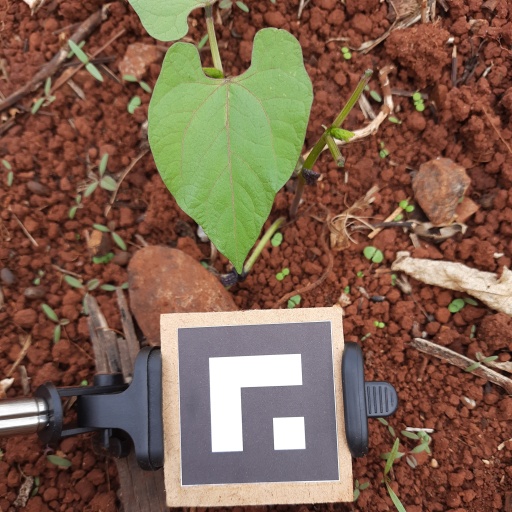
Observations: flat surface, no eating holes, under cloudy sky